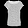
Label: Shirt